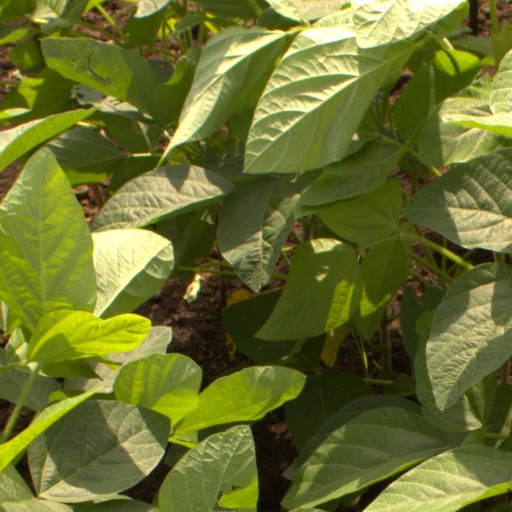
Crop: soybean